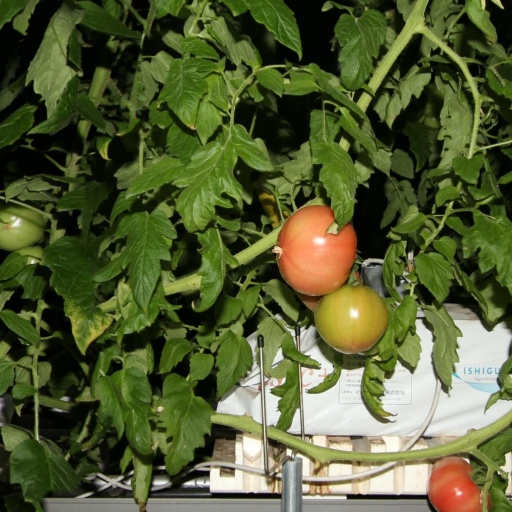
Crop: tomato